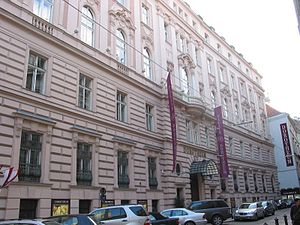
Dorotheum
Dorotheum i Wien
Dorotheum er Centraleuropas og det tysksprogede Europas største auktionshus for kunst, kunsthåndværk og kunstindustri. Det ligger i Dorotheergasse i Wien. Dorotheum driver tillige forretning med salg af kunstgenstande og pantelånervirksomhed.